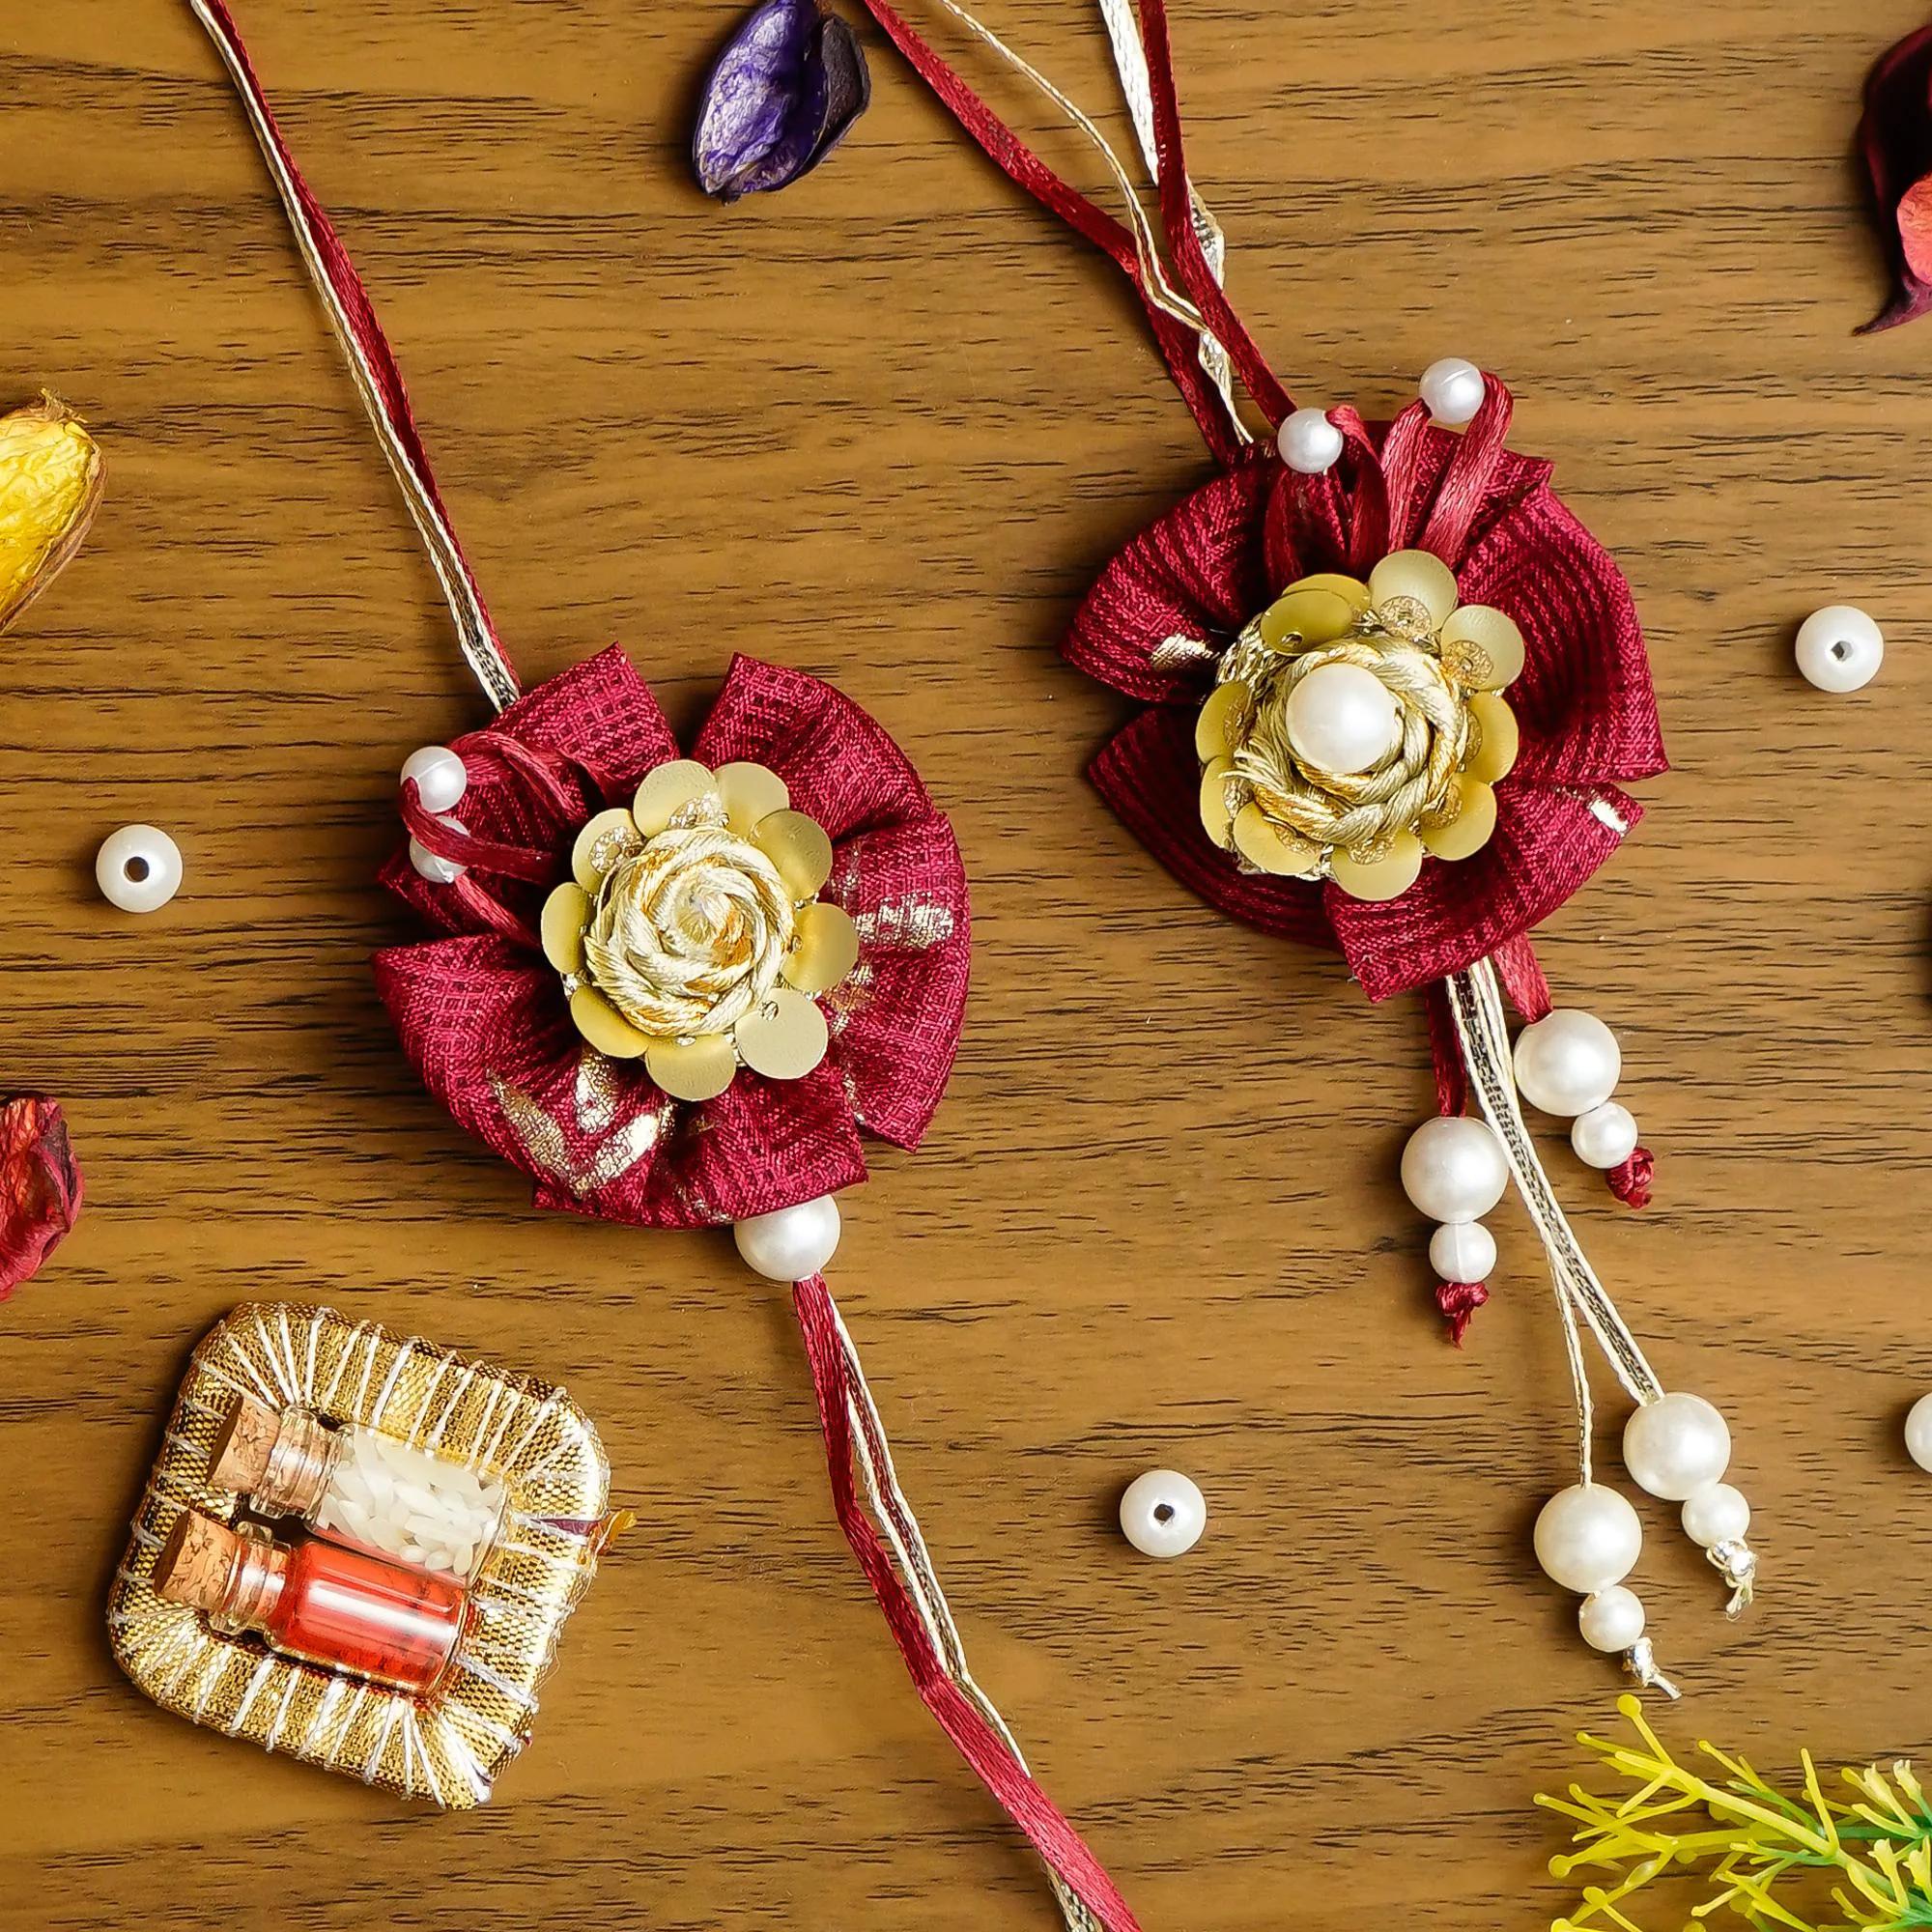
 Privaanshi Rakshabandhan Gift Combo of 2pcs Rakhi For Bhaiya Bhabhi, Brother, Bhai, Couple Rakhi,Rakhi with Roli Chawal (Maroon)
Type: Rakhis
Brand: Privaanshi
Price: Rs. 249
 Rakhi is a time to celebrate the love-hate relationship between you and your sibling, or that someone who's "like a sibling" to you.From your rakhi brother, to that friend who's like a sister , to your pet who's been your sibling, let's get together this Rakhi and celebrate the unbreakable bond between you two. This Rakhi set include a Rakhi,Rakhi Bracelet,kumkum and chawal to make this celebration all the more special and convenient. An excellent gift option to send to your long distance sibling to honor this tradition and show your sibling you love them.Celebrate the bond of love, care, and protection with the Privaanshi Combo of 2pcs Rakhi, specially designed for Bhaiya and Bhabhi, brothers, couples, and kids. This beautifully curated set is more than just a simple Rakhi; it embodies the essence of the Raksha Bandhan festival, where sisters tie a Rakhi on their brothers' wrists, symbolizing their love and prayers for their well-being, and brothers in return pledge to protect them.
Features: Package Contains Only : Pair Of 2 Rakhi , Roli And Chawal.,Use This Beautiful Rakhi For The Blessed Occasion Of Rakhshabandhan,Gift your brother this wonderful and fabulous looking rakhi this rakshabandhan and express your love in the most amazing way,It Has Been Made From Toxic Free Materials Anti-Allergic And Safe For Skin. It Can Be Worn Over Long Time Periods Without Any Complains Of Ach And Swelling,Made by skilled labour and female workers.,Made in india